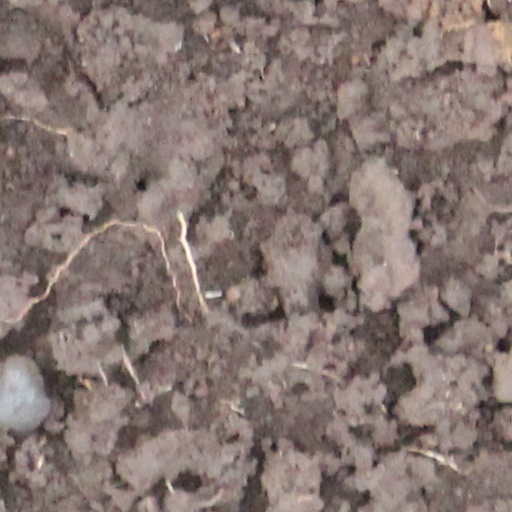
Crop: wheat